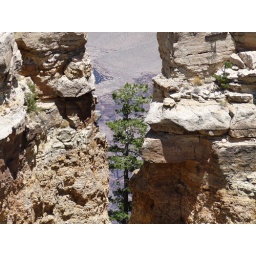
Tree in the canyon wall of the South Rim near Moran Point